China Railways JF3

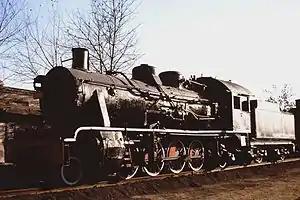
JF3-2558 at the Shenyang Steam Locomotive Museum

The China Railways JF3 (解放3, "Jiěfàng", "liberation") class steam locomotive was a class of 2-8-2 steam locomotives operated by the China Railway, built by the Škoda Works in Czechoslovakia in 1927–1930.